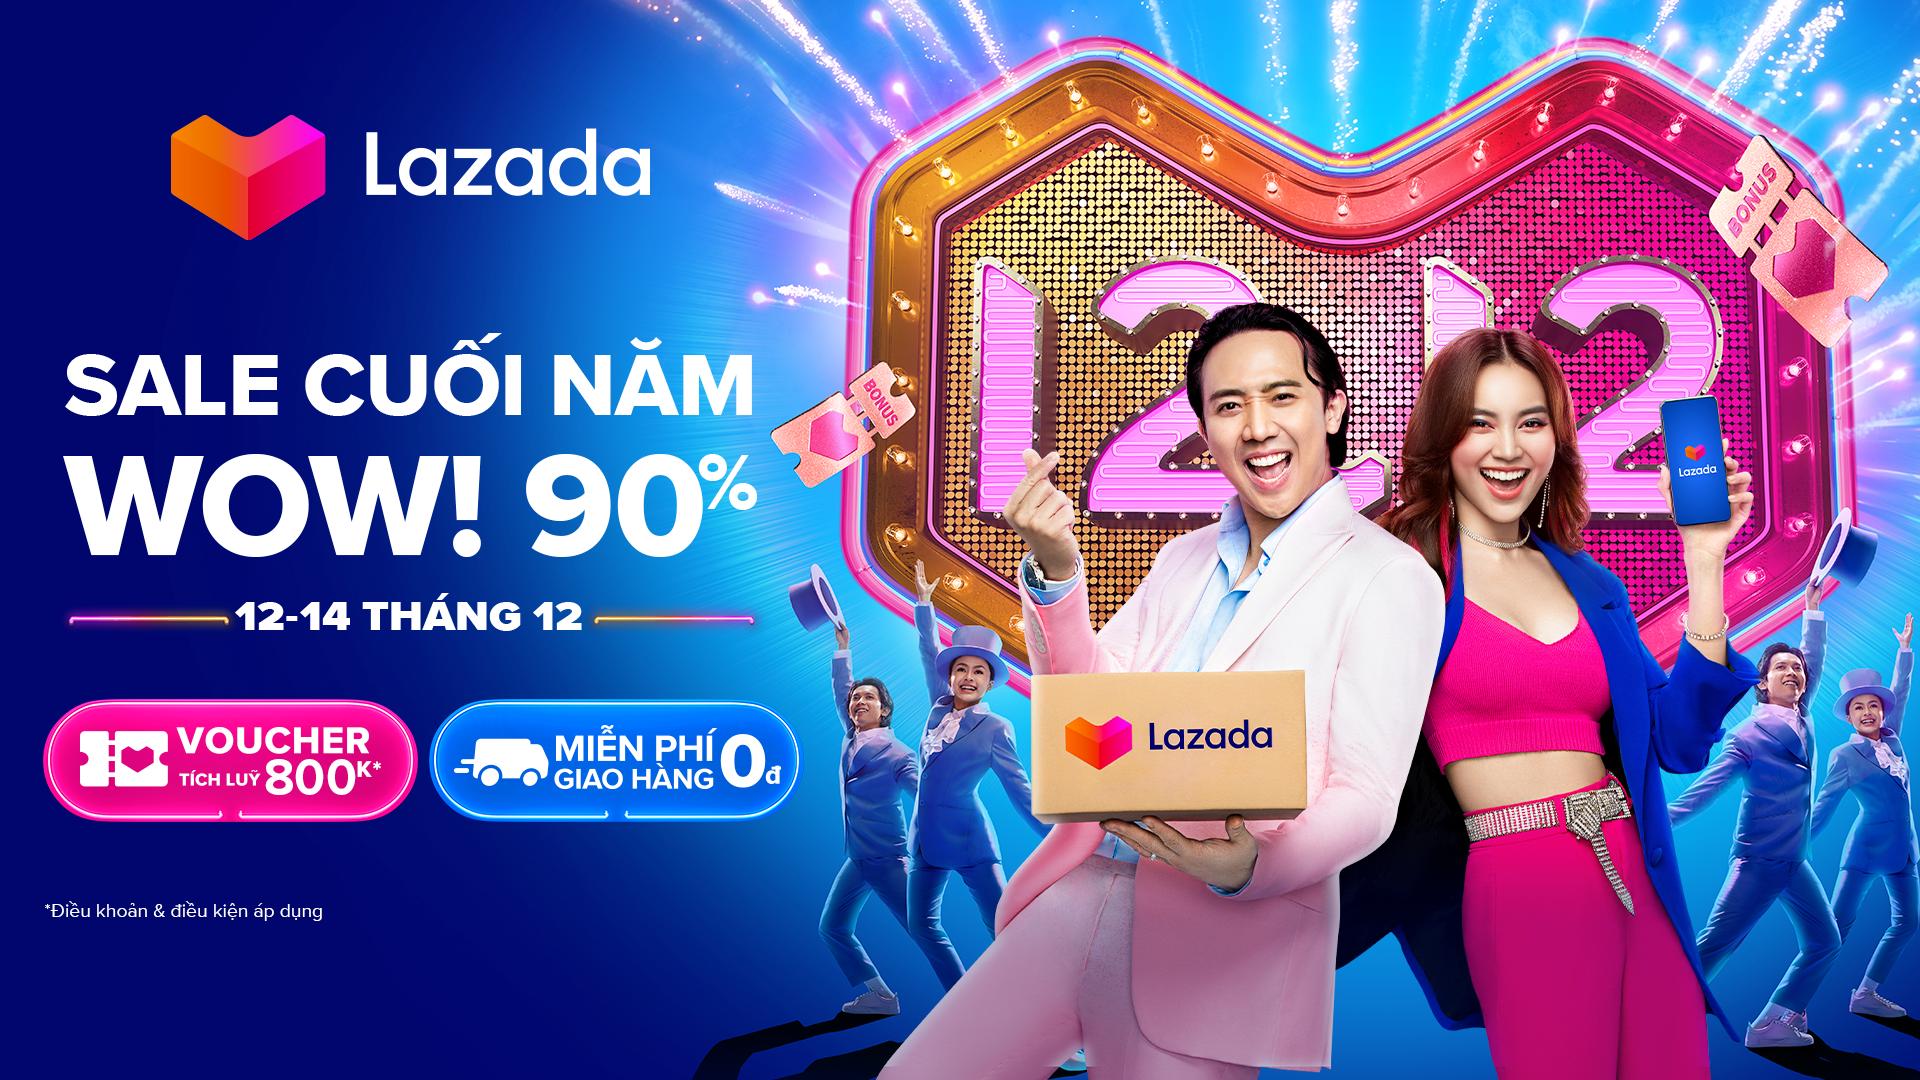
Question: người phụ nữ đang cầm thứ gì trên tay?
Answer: một chiếc điện thoại